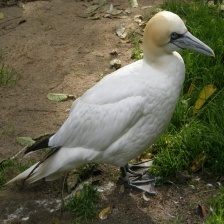
Species: NORTHERN GANNET
Scientific name: MORUS BASSANUS